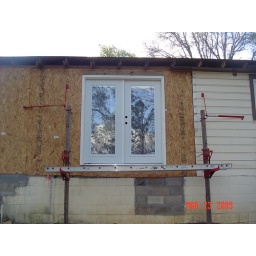
Exterior wall is up, French door is in